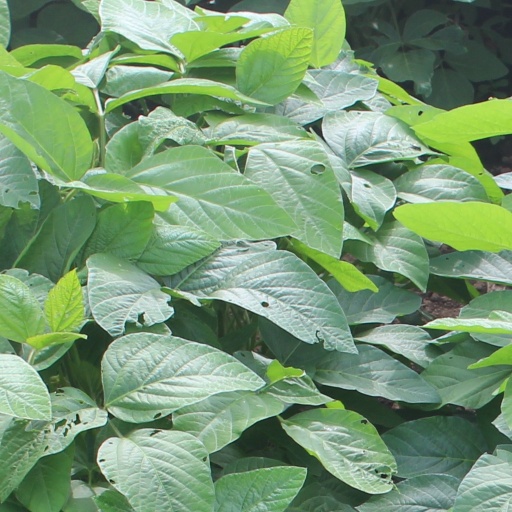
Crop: soybean